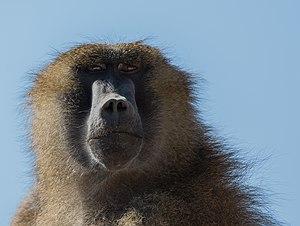
Portrait d'un Babouin de Guiné
Le Babouin de Guinée est un babouin de la famille des cercopithecidae.